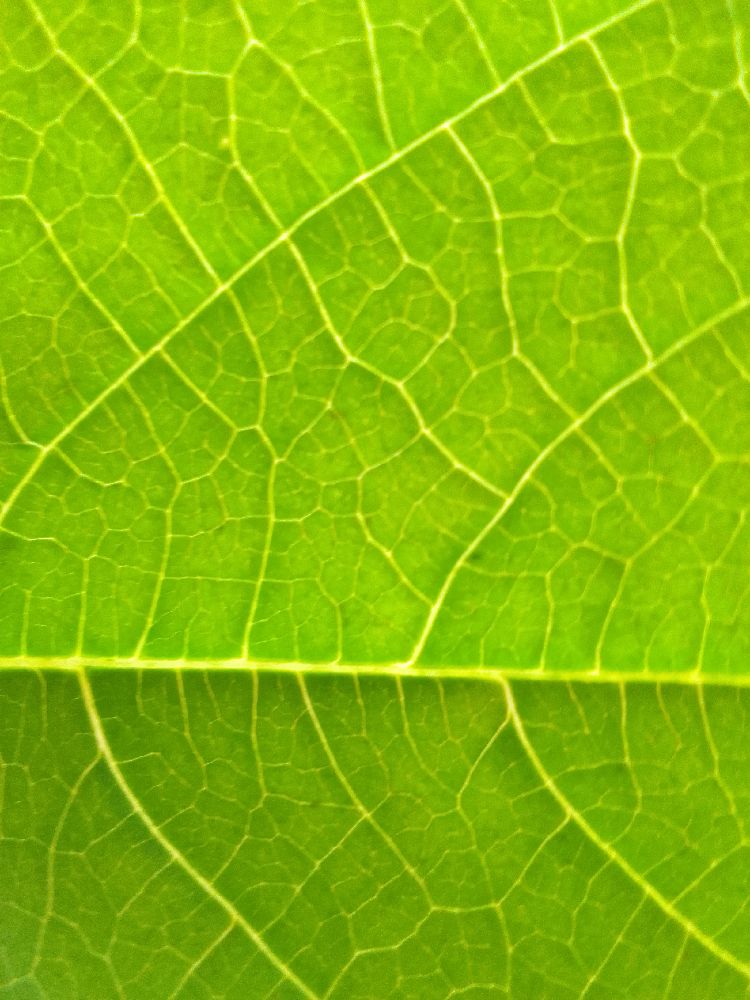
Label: healthy